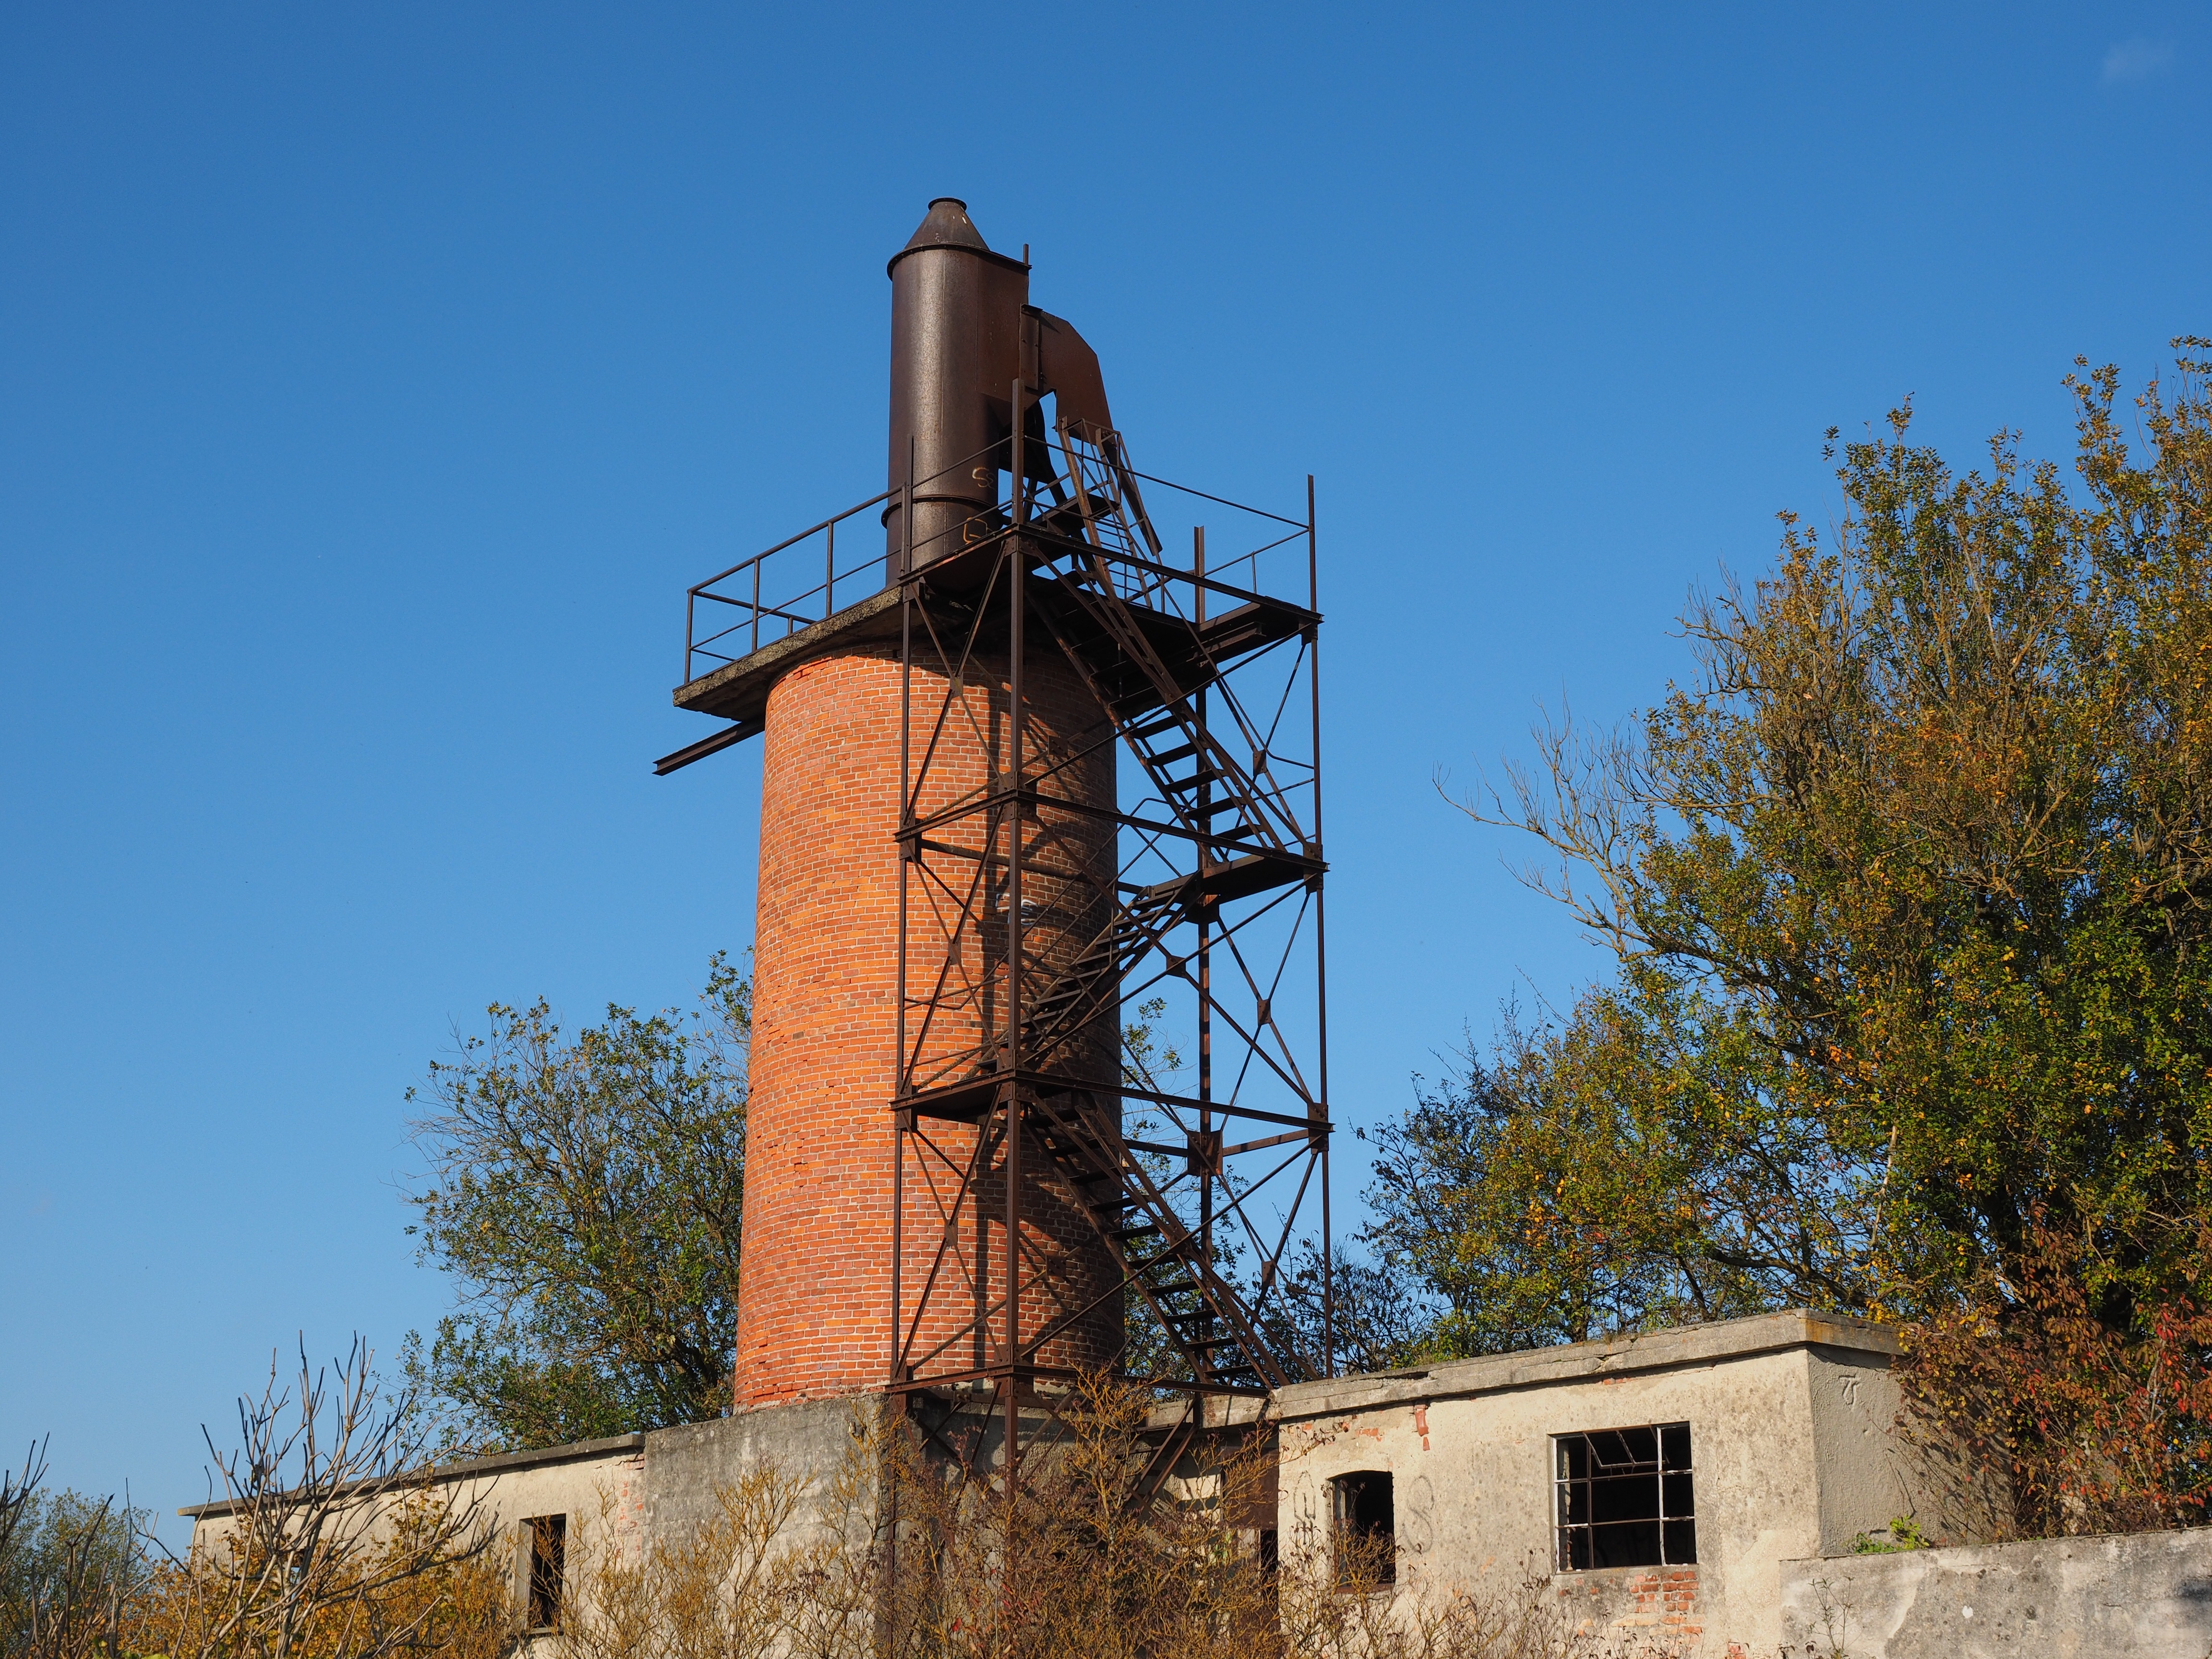
windmill, wind, monument, tower, chimney, fireplace, factory, ruin, lime, mill, historically, industrial plant, lapsed, historical monument, brick tower, historic preservation, industrial monument, swabian alb, baden wurttemberg, lime kiln, h rvelsingen, shaft furnace, kalkbrennerei, technical monument, lime production, technology heritage